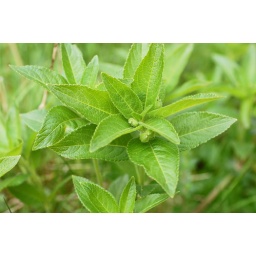
Mercurialis perennis (Dog's Mercury) - 03a - female plant in fruit